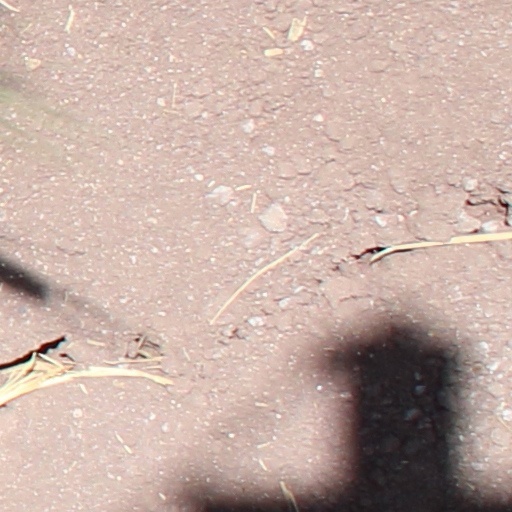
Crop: wheat